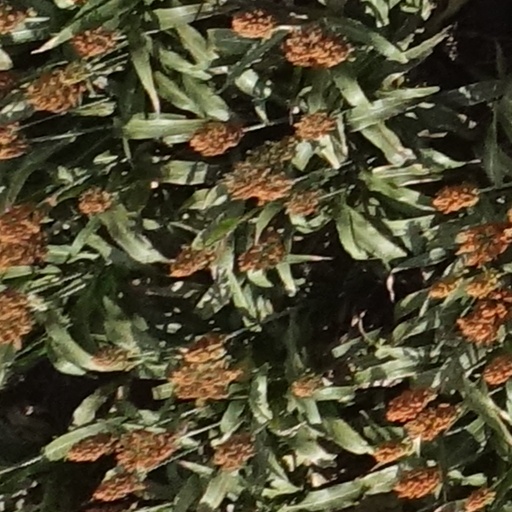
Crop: sorghum